Changi Murals

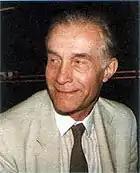
Stanley Warren in Singapore, circa 1982

During one of the work parties, Warren was sent to build a road and stairs leading to a memorial to the Japanese dead on Bukit Batok Hill (marked with a Bukit Batok Memorial plaque today, only the stairs and road called Lorong Sesuai are still there to be seen). The chaplain of the regiment, well aware of Warren's religious conviction and artistic background, requested him to decorate the asbestos walls at the altar area of a small open attap-roofed chapel at Bukit Batok. With charcoal salvaged from around the camp, he drew two murals: "Nativity", which featured a Malay Madonna and "Descent from the Cross" in which he included soldiers in uniforms, using his comrades as models. By then, he was becoming ill and was suffering from a severe renal disorder complicated by amoebic dysentery. On 23 May 1942, Warren was lying comatose and was sent to Roberts Barracks in Changi which was converted for use as a hospital for POWs to recuperate.